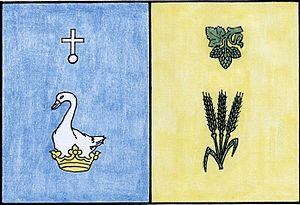
Lišany est une commune du district de Louny, dans la région d'Ústí nad Labem, en Tchéquie. Sa population s'élevait à 163 habitants en 2018.